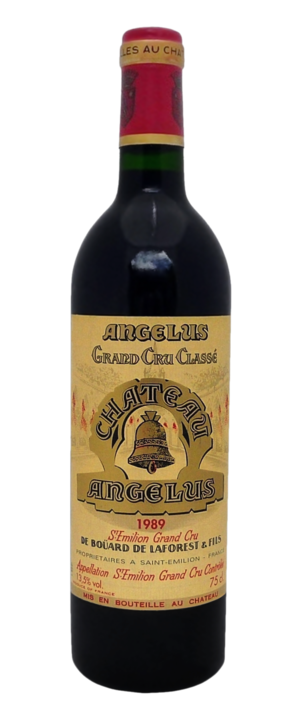
Une bouteille d'Angélus 1989. Le château Angélus, est un domaine viticole de 23,5 hectares à Saint-Émilion en Gironde. En AOC saint-émilion, il est classé premier grand cru classé B dans les derniers classements des vins de Saint-Émilion de 2006. Italiano: Una bottiglia di Angelus del 1989. La Château Angelus è una famosa cantina francese e possiede un vigneto di 23,5 ettari a Saint-Emilion in Gironda.
Le Château Angélus est un domaine viticole familial de 42 hectares à Saint-Émilion en Gironde. En AOC saint-émilion grand cru, il est classé premier grand cru classé A dans le classement des vins de Saint-Émilion de 2012.